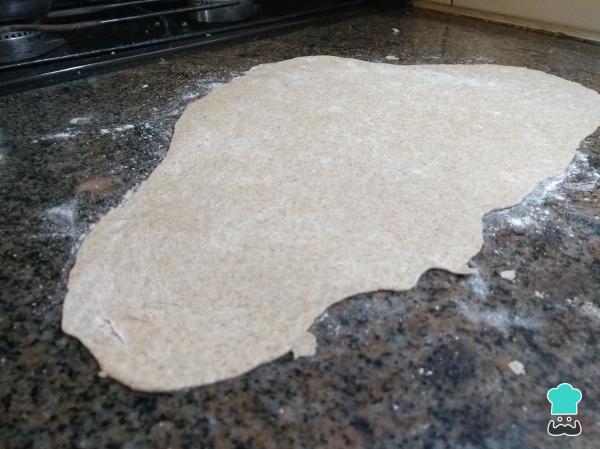
Una vez tengas el relleno listo y se esté enfriando, es necesario que estires tu masa de empanada integral vegana hasta que tenga unos 2 milímetros de alto.